Anzin

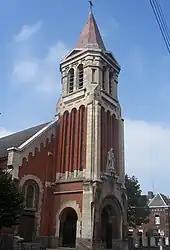
Sainte Barbe

Anzin (older) is a commune in the Nord department, Hauts-de-France, France. It lies on the Scheldt, northwest of Valenciennes, of which it is a suburb.